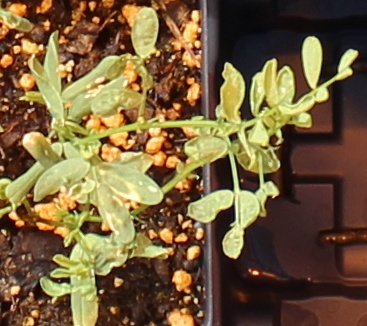
Label: Lentil